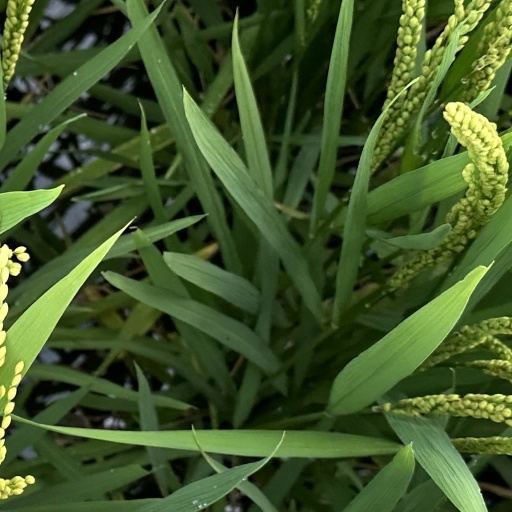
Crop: rice